South Quay-USJ 1 BRT station

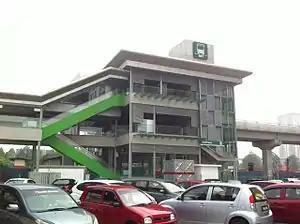
The station from the Mydin parking lot

South Quay-USJ 1 BRT station is a bus rapid transit (BRT) station on the BRT Sunway Line. The station is located behind Mydin USJ 1 and serves the nearby Casa Subang apartments and the shopping malls around it.